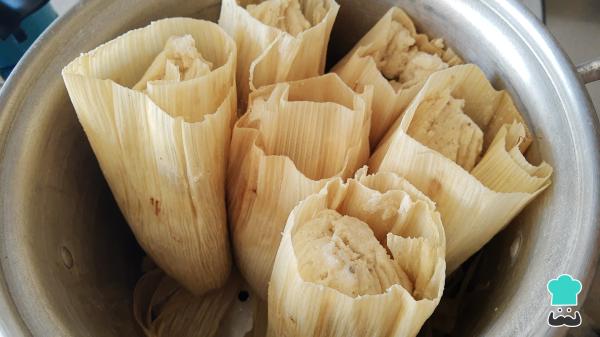
Repite el proceso hasta terminar con toda la masa y las hojas. Con las cantidades mencionadas obtendrás de 20 a 25 tamales, aunque esto dependerá mucho del tamaño que quieras hacerlos. Acomódalos en una olla vaporera de forma vertical para cocerlos.